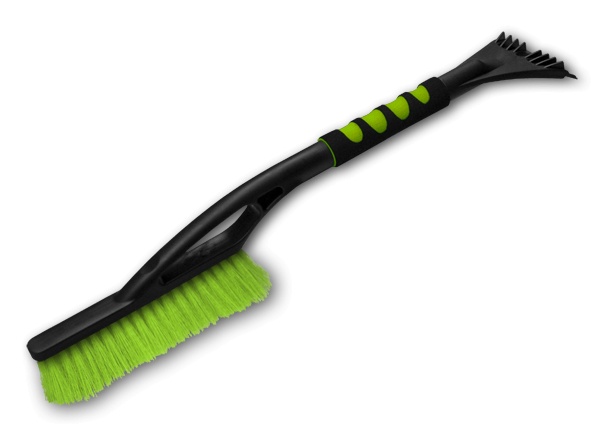
Snow Brush + Ice Scraper Ergo
Brand: AP Supplies
Introducing the 2-in-1 Scraper and Snow Brush, your essential tool for effortless frost and ice removal from car windows. Crafted with durability and efficiency in mind, this ice scraper brush duo is a reliable companion during chilly mornings or frosty evenings. Constructed from high-quality materials, this scraper/brush is specifically engineered to withstand low temperatures, ensuring its longevity and performance even in harsh winter conditions. Its robust design guarantees effective scraping without the worry of breakage or wear over time. Designed with user comfort in mind, the scraper features a foam grip handle that not only provides a secure and comfortable hold but also shields your hands from the biting cold. Say goodbye to numb fingers and hello to a more enjoyable ice-clearing experience. With this scraper brush, tackling frost and ice on your car windows becomes a breeze. Its ergonomic design and reliable construction make it a must-have accessory for any vehicle owner braving the winter chill. Key Features: Dual Functionality: This tool has a bristle brush on one end and a scraper on the other. The 2-in-1 design eliminates the need for multiple cleaning tools. Comfort Grip: Soft foam handles ensure a comfortable warming grip.
Category: Home & Garden > Lawn & Garden > Snow Removal > Ice Scrapers & Snow Brushes